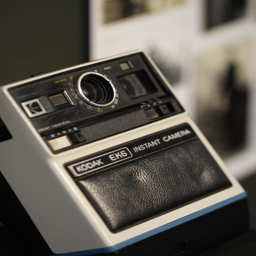
invention from the - part of display